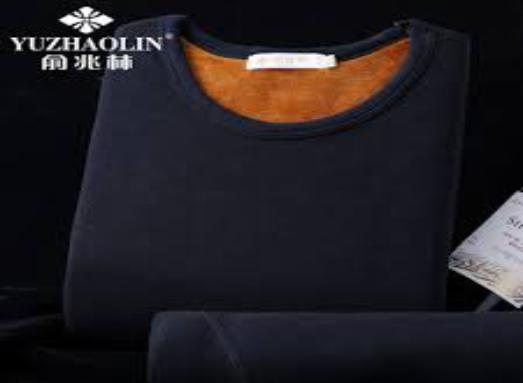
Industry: Clothes